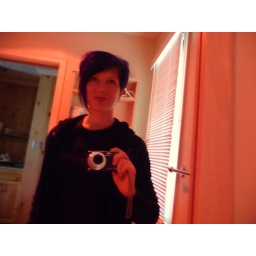
Basking in the crazy red light in the cabin's bathroom. Soon I will hatch into a cute fuzzy chick.